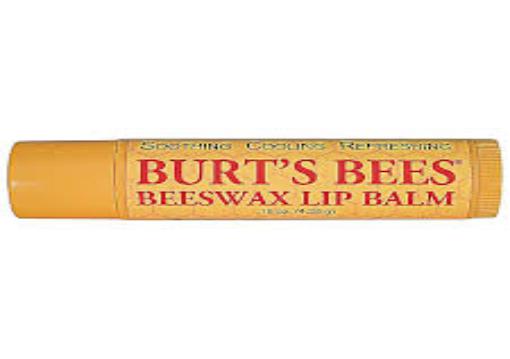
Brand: Burt's Bees
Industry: Necessities